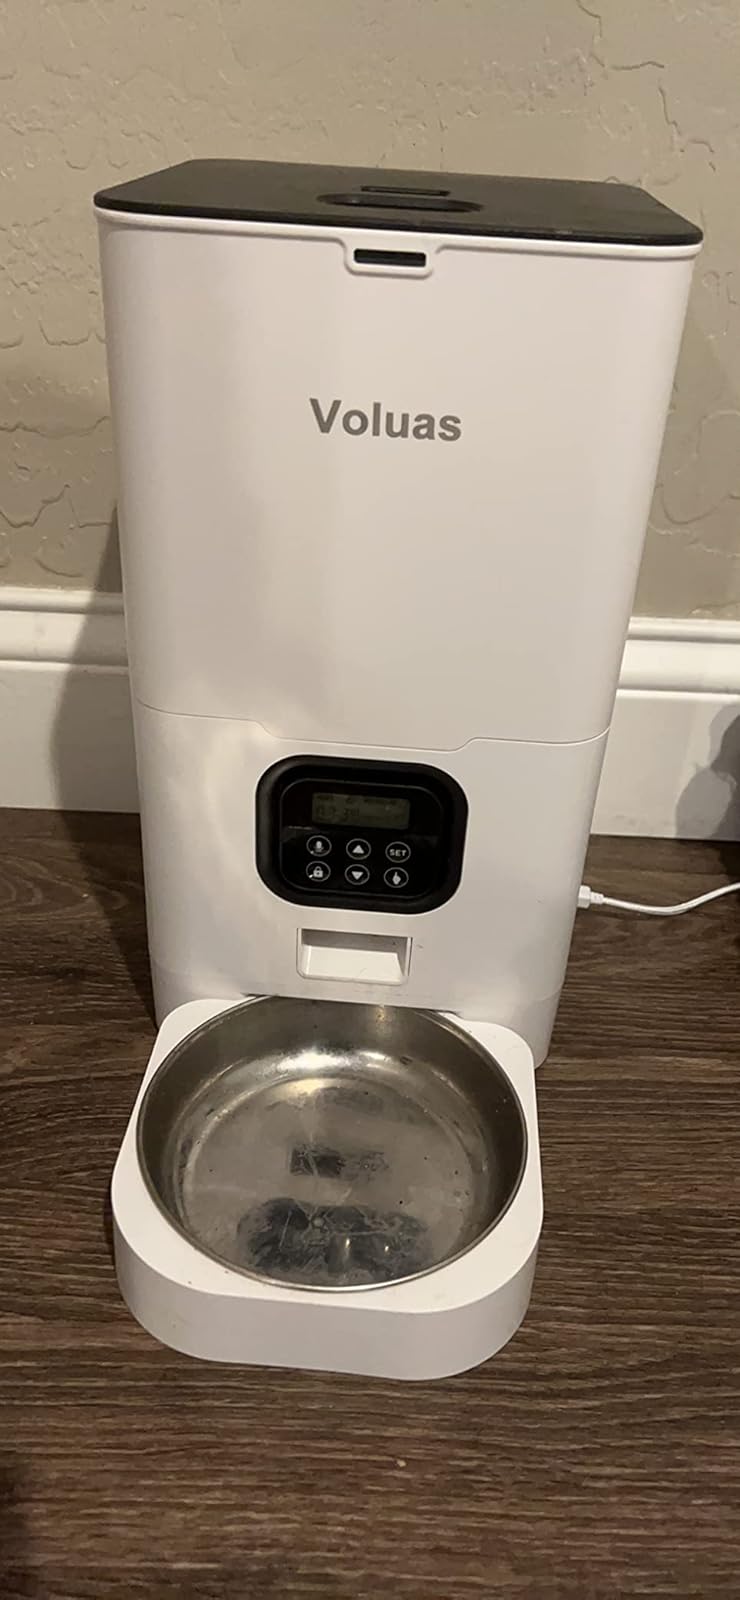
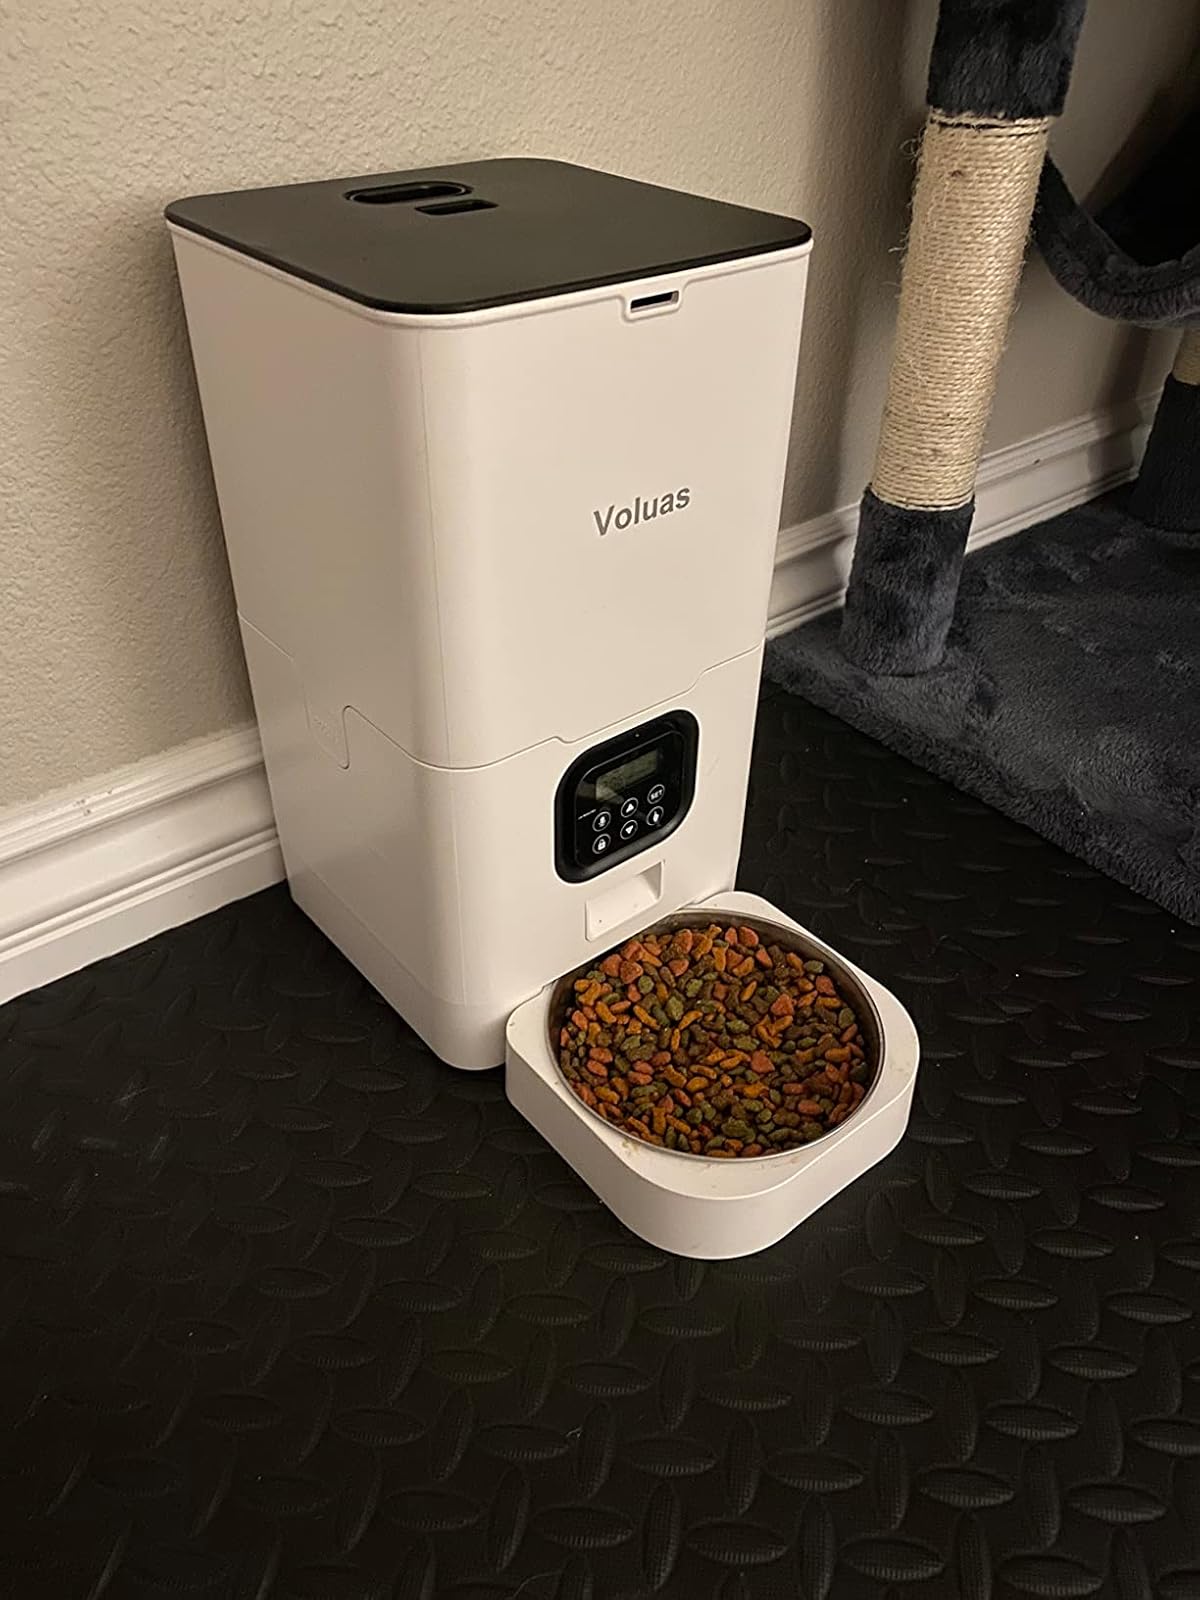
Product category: items_feeder
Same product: yes